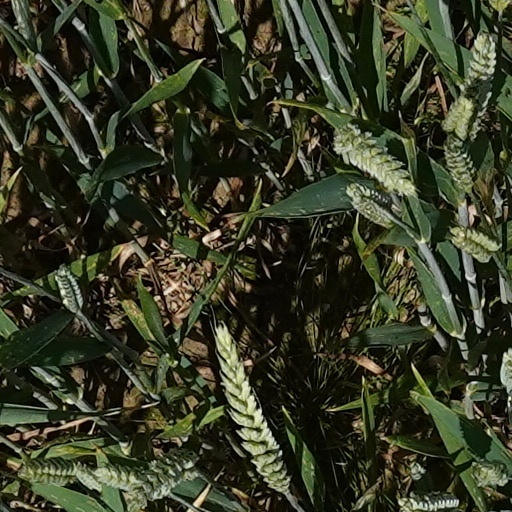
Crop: wheat